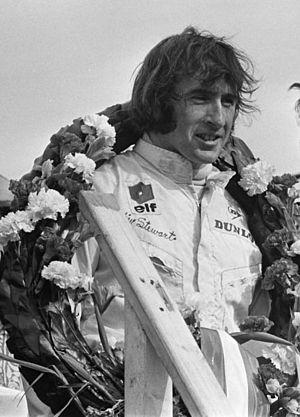
John Young Stewart, ou Jackie Stewart, né le 11 juin 1939 à Dumbarton, en Écosse, est un pilote automobile de Formule 1, dont la carrière s'étend de 1965 à 1973, et au cours de laquelle il s'adjuge trois titres de champion du monde. Il met un terme à sa carrière à la veille de son 100ᵉ Grand Prix, le 6 octobre 1973 à Watkins Glen alors qu'il a déjà remporté son troisième titre mondial, bouleversé par l'accident mortel de son ami et coéquipier François Cevert qui a lieu le jour même lors des essais. Avec son fils Paul, il fait courir pendant trois saisons, de 1997 à 1999, l'écurie Stewart Grand Prix, qu'il revend ensuite à Ford, qui la fait courir sous l'appellation Jaguar Racing.